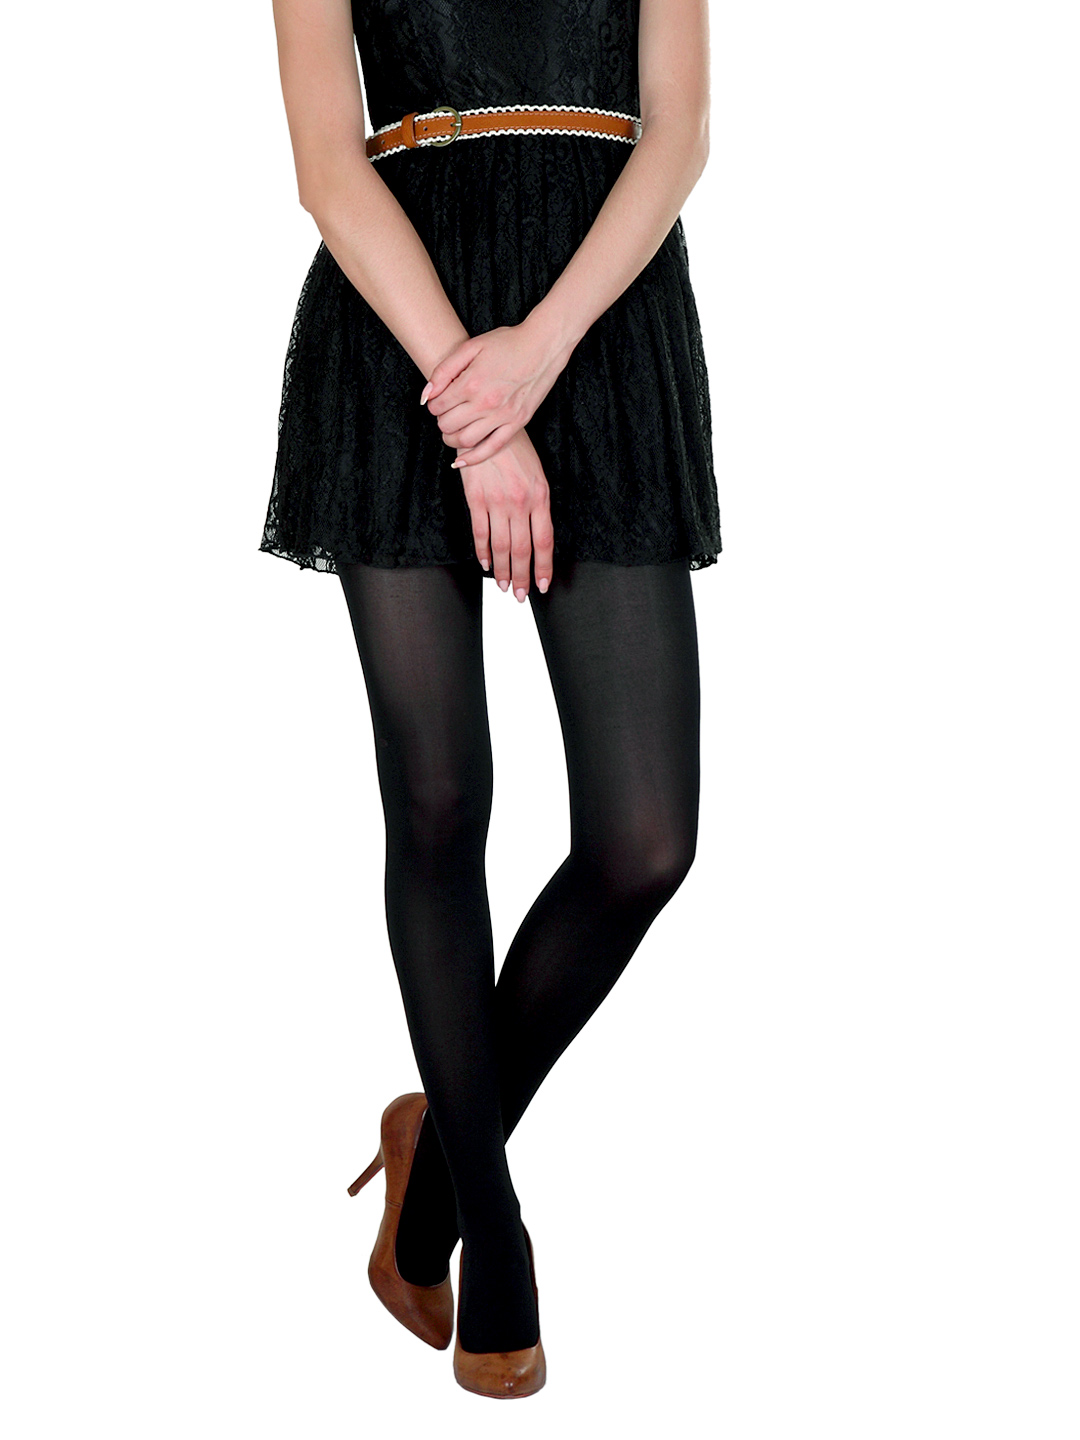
Femella Women Black Stockings
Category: Apparel / Bottomwear / Stockings
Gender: Women
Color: Black
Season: Summer 2012
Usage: Casual